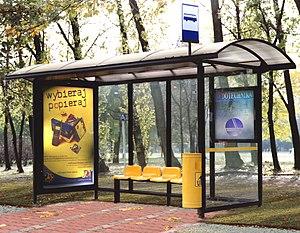
La publicité extérieure est l'une des nombreuses formes de publicité ou de communication. Souvent « hors-média » mais pas uniquement, elle se pratique surtout via les affiches, les enseignes, les pré-enseignes